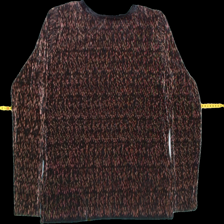
View: back
Type: Shirt
Category: Ladies
Brand: Not Applicable
Colors: Multicolor
Material: 100%polyester
Size: M
Trend: No trend
Stains: No
Price range: 50-100
Recommended usage: Reuse